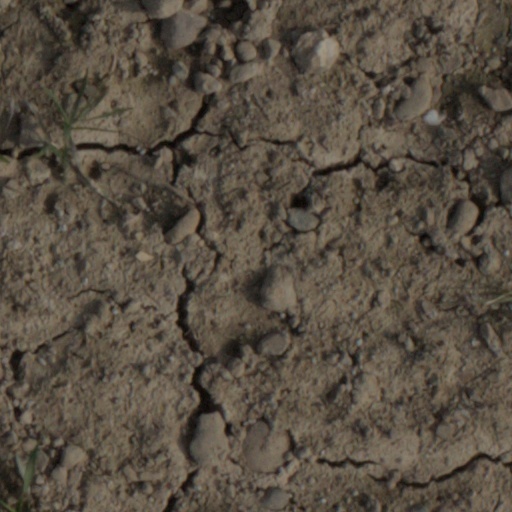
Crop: wheat